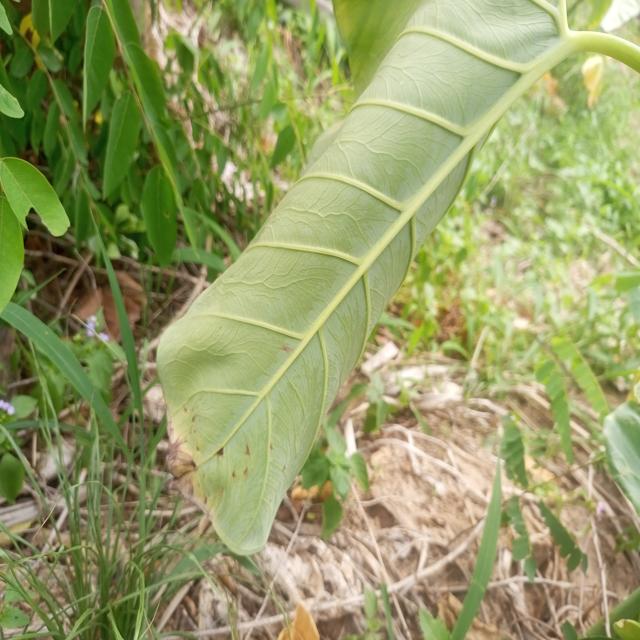
Label: Early_Blight